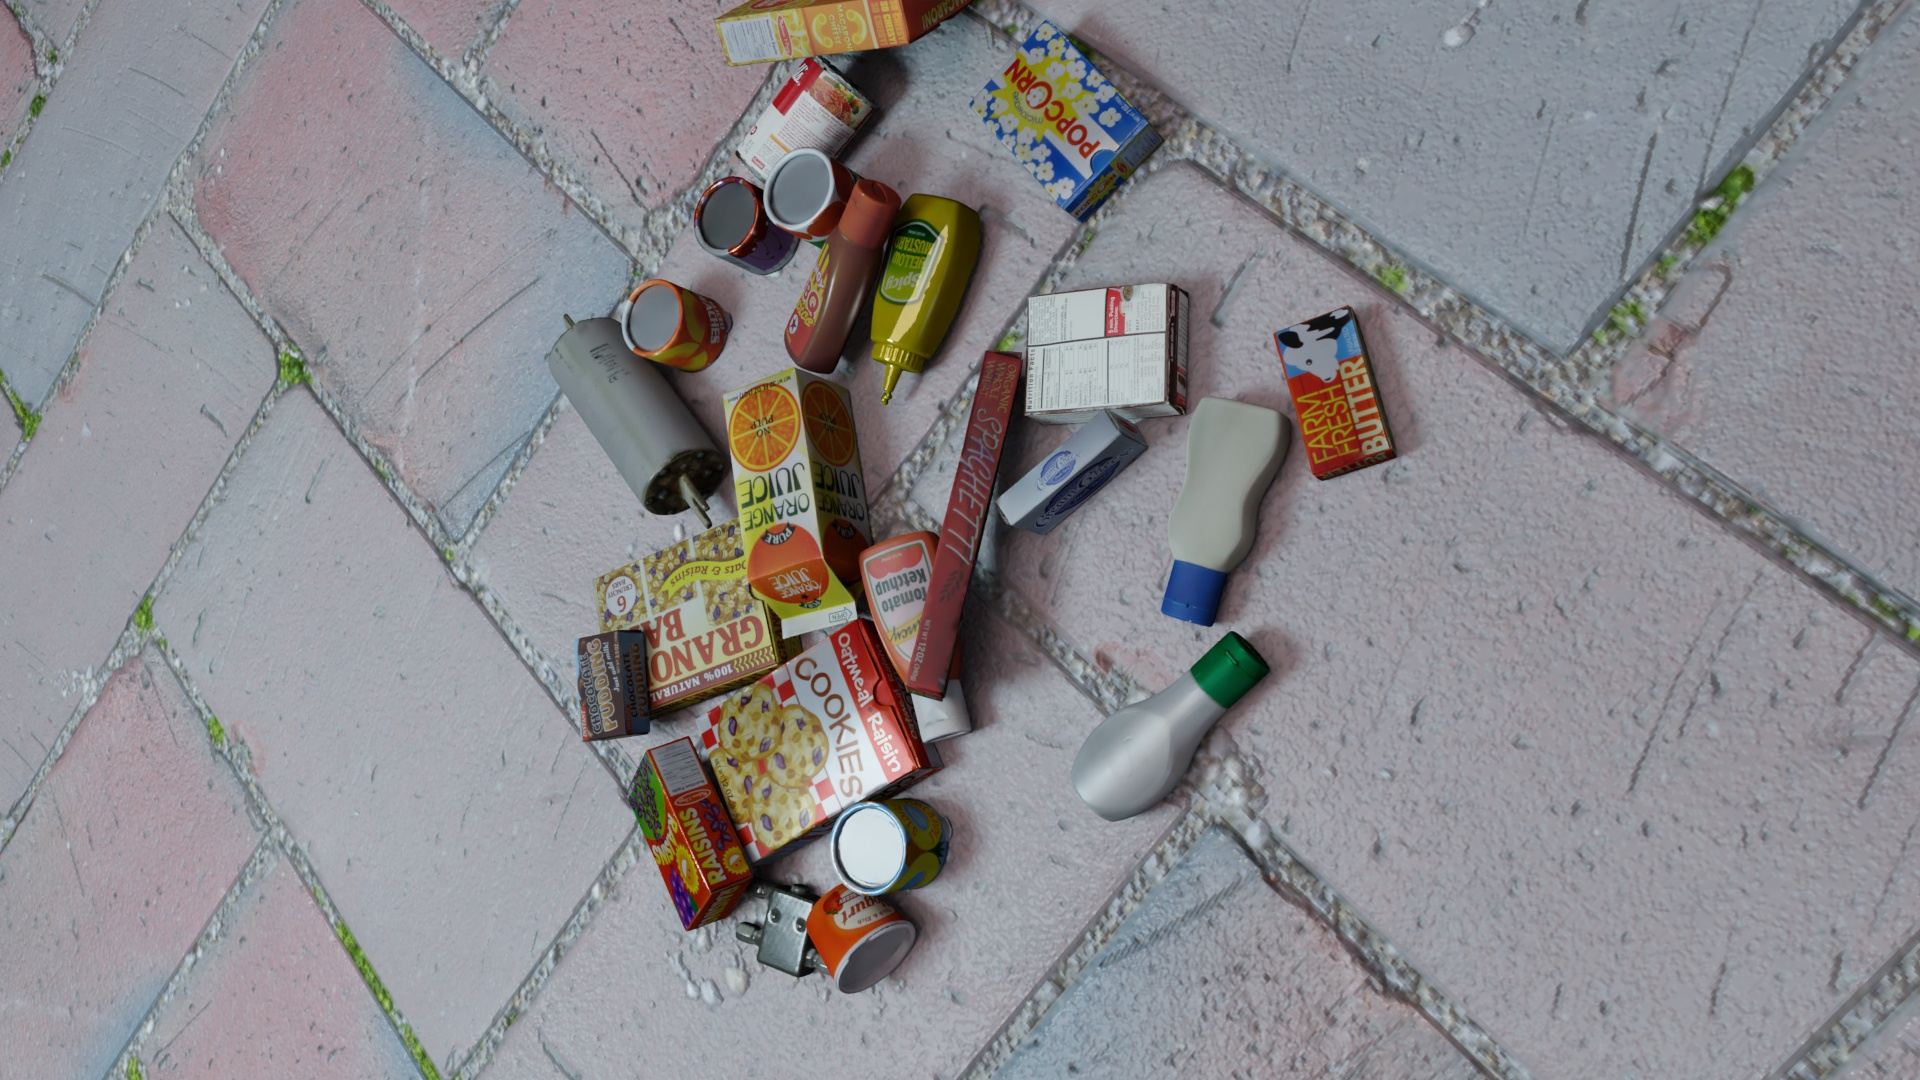
Question:
What are the eight normalized (x, y) image coordinates between 0 and 1 for the cuboid corners of the box of organic whole wheat spaghetti? Your answer should be a list of normalized (x, y) image coordinates between 0 and 1 with bottom face first then top face, all counter-clockwise.
Answer: [(0.531771, 0.34537), (0.511979, 0.337963), (0.470833, 0.642593), (0.491667, 0.650926), (0.533854, 0.325), (0.513021, 0.316667), (0.469792, 0.636111), (0.491667, 0.64537)]